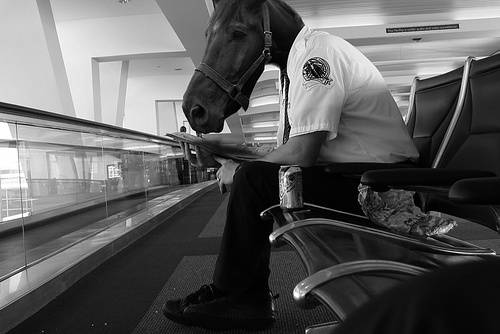
Man in uniform with horse head sitting on chair at terminal.
A photo shopped image of a man with a horse head.
a man sits at a airport wearing a horse mask
A man with a horse head in a security outfit sits in an airport chair.
A person sitting in a chair with a horse mask.